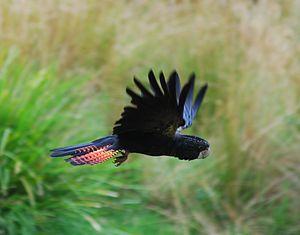
Le Cacatoès banksien ou Cacatoès de Banks est une espèce de grands cacatoès australiens. Cette espèce a été connue sous le nom de Calyptorhynchus magnificus pendant de nombreuses décennies, jusqu'à ce que son nom scientifique actuel, du nom du botaniste Joseph Banks, soit adopté officiellement en 1994.